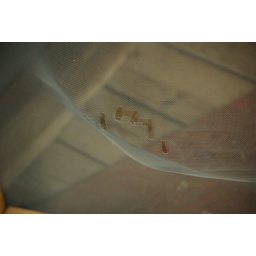
The bear leaves a calling card in the screen door